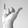
ASL letter: Y